Wan Haifeng

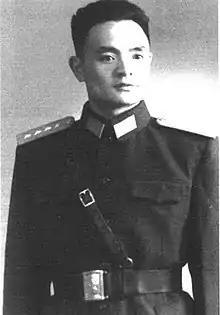
Wan in 1955

Wan Haifeng (25 September 1920 – 31 March 2023) was a Chinese military general. He was awarded the military rank of general ("Shangjiang") in September 1988.